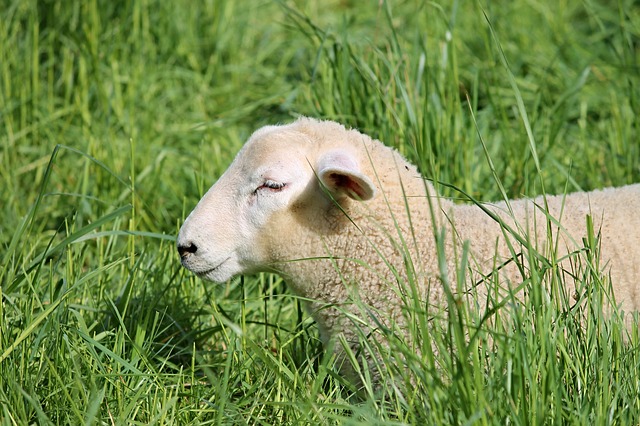
Label: pecora